Ahmed Zulfikar

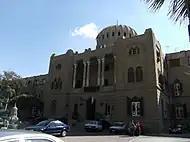
Faculty of Engineering, Ain Shams University

Despite growing up in the midst of an artistic family, his father, Salah Zulfikar, a famous actor, and his uncles, Ezz El Dine Zulfikar and Mahmoud Zulfikar, were famous directors and producers in Egyptian cinema at the time, Zulfikar was not enthusiastic about working in the movie business and chose another path away from fame and became what he always wished for, to be an engineer. He received his BA in Mechanical Engineering from Ain Shams University in 1976.